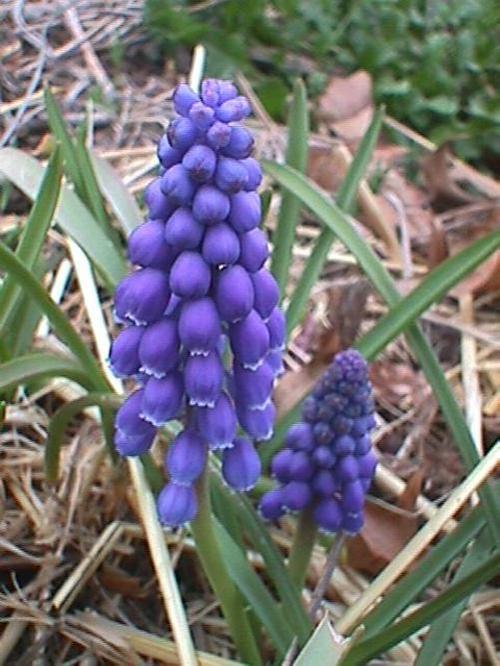
Label: grape hyacinth